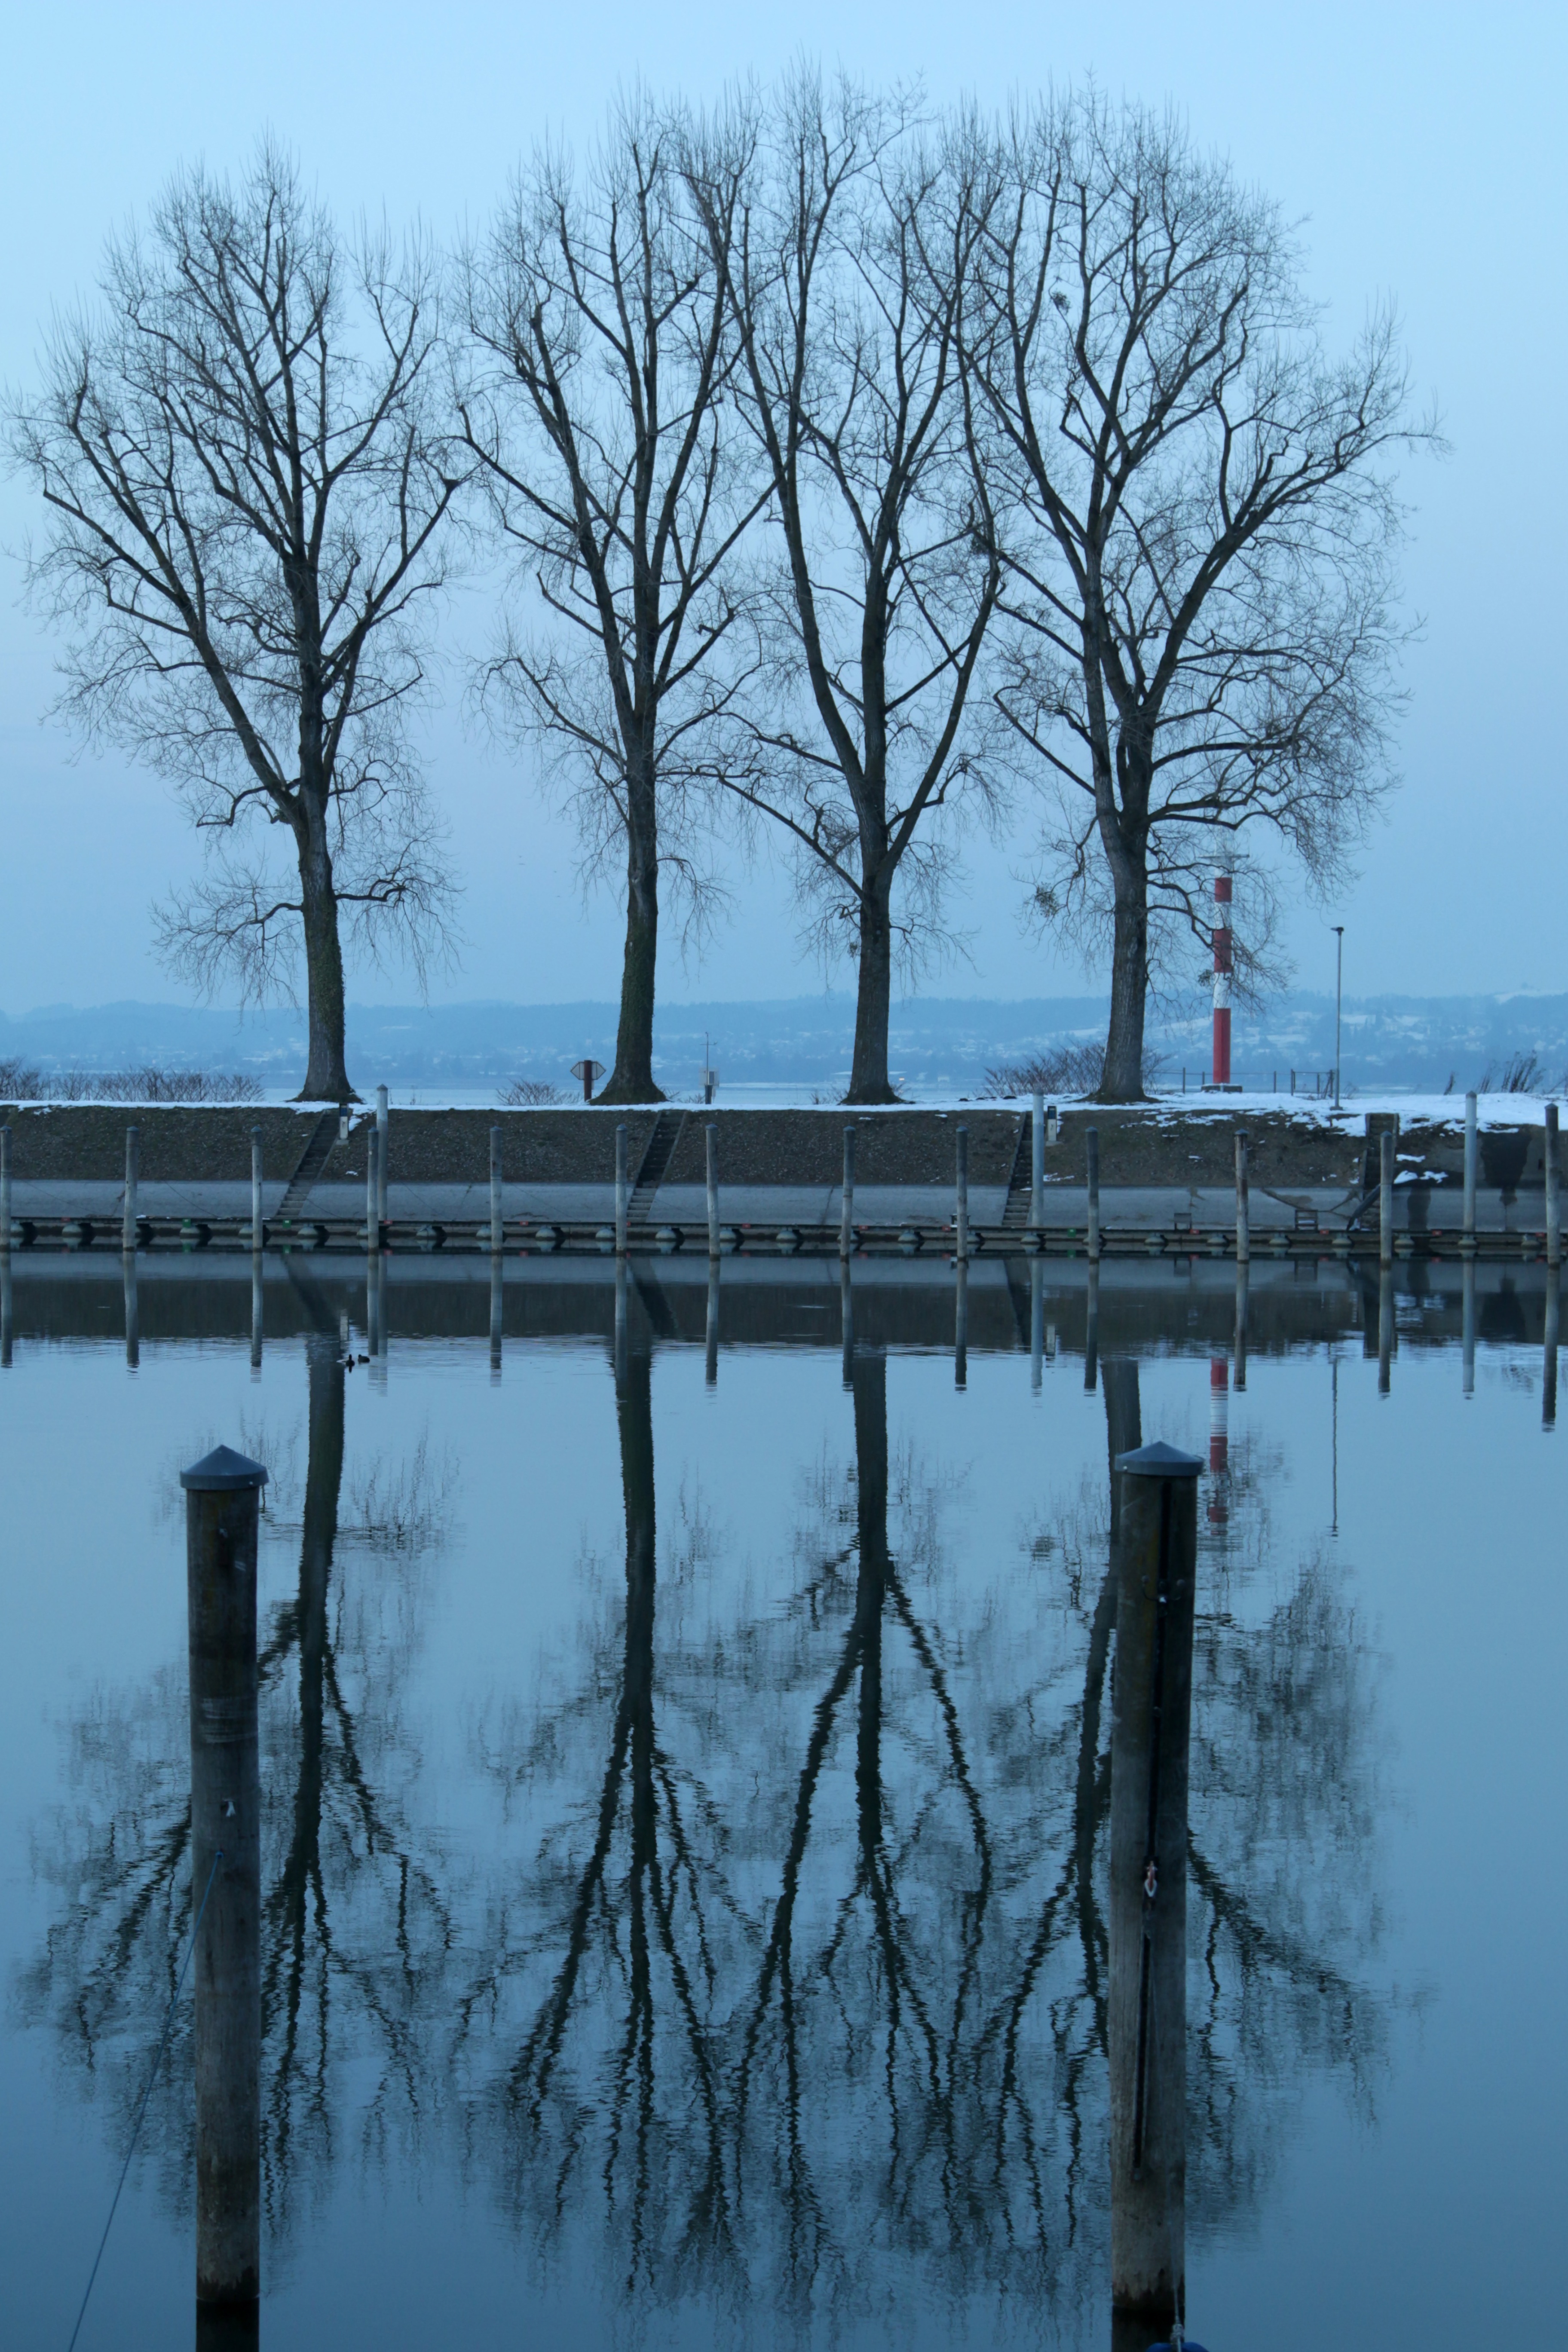
tree, water, branch, snow, winter, fog, mist, bridge, morning, lake, frost, river, dusk, ice, evening, reflection, weather, romantic, port, season, austria, mirror, beautiful, freezing, lake constance, bregenz, cold nature, atmospheric phenomenon, woody plant